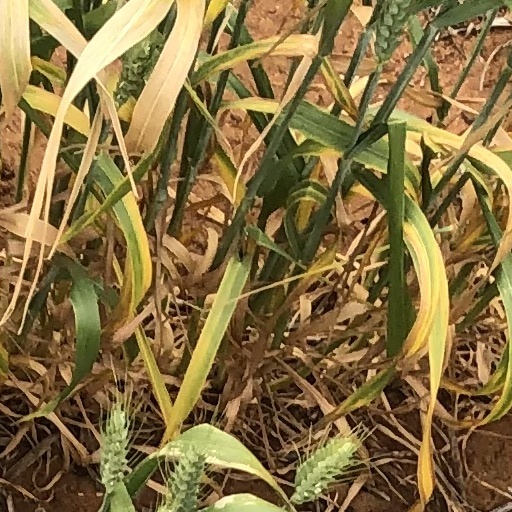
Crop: wheat